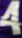
Number: 4